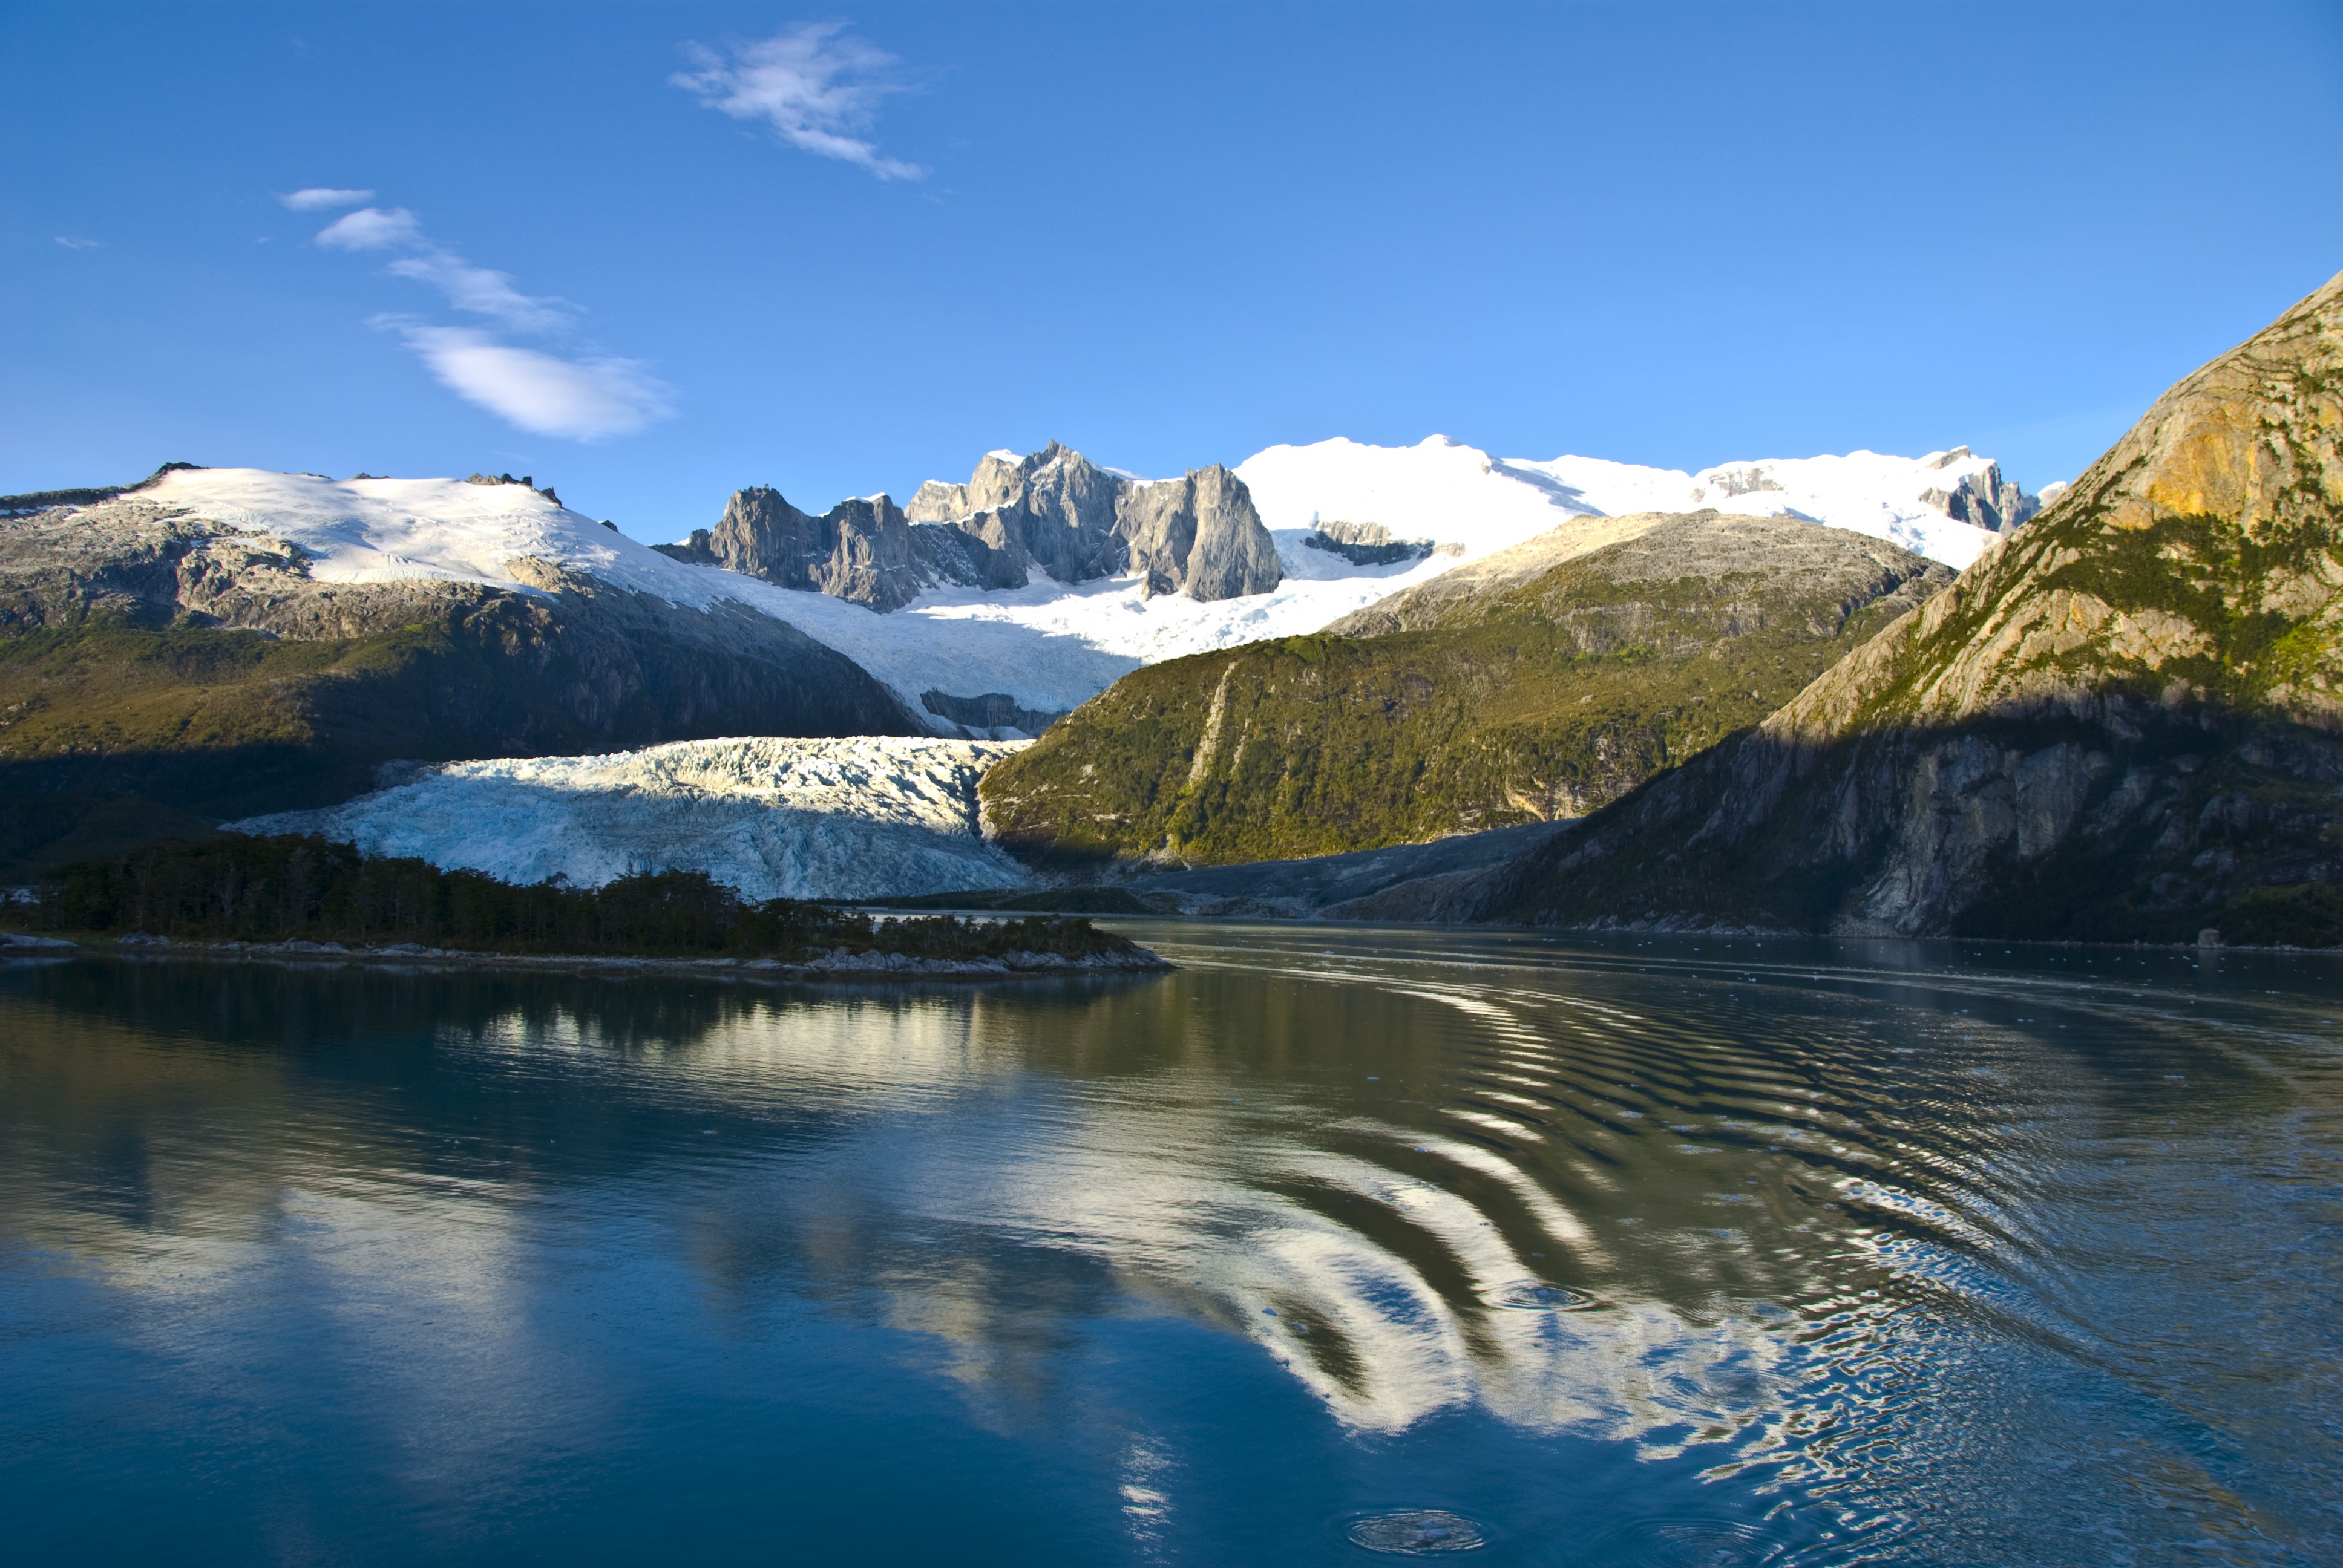
landscape, nature, wilderness, mountain, lake, mountain range, travel, reflection, fjord, reservoir, chile, cruise, alps, fell, loch, patagonia, landform, mountainous landforms, glacial landform